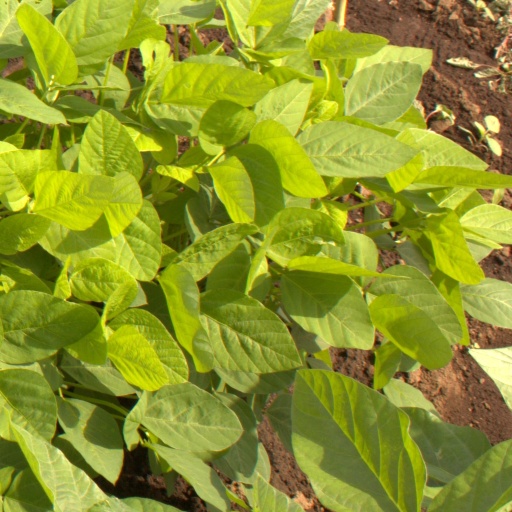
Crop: soybean